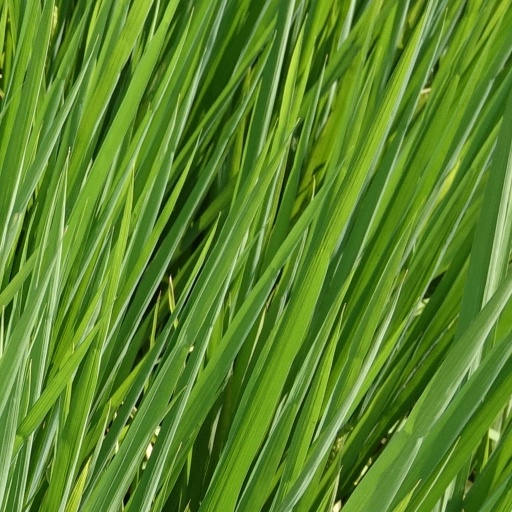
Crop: rice